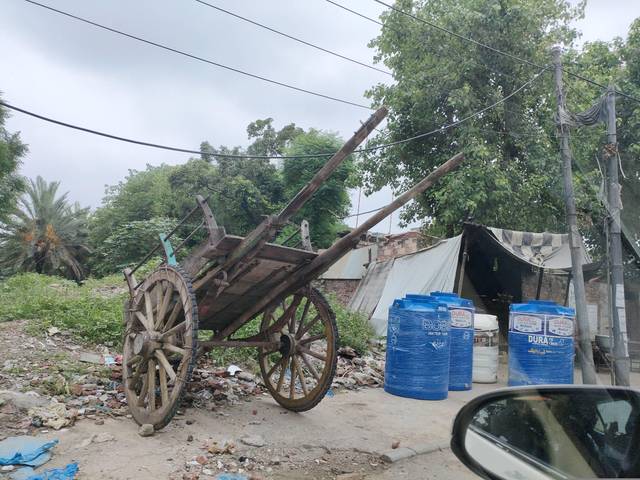
Region: Pakistan
Coordinates: 31.545, 74.359